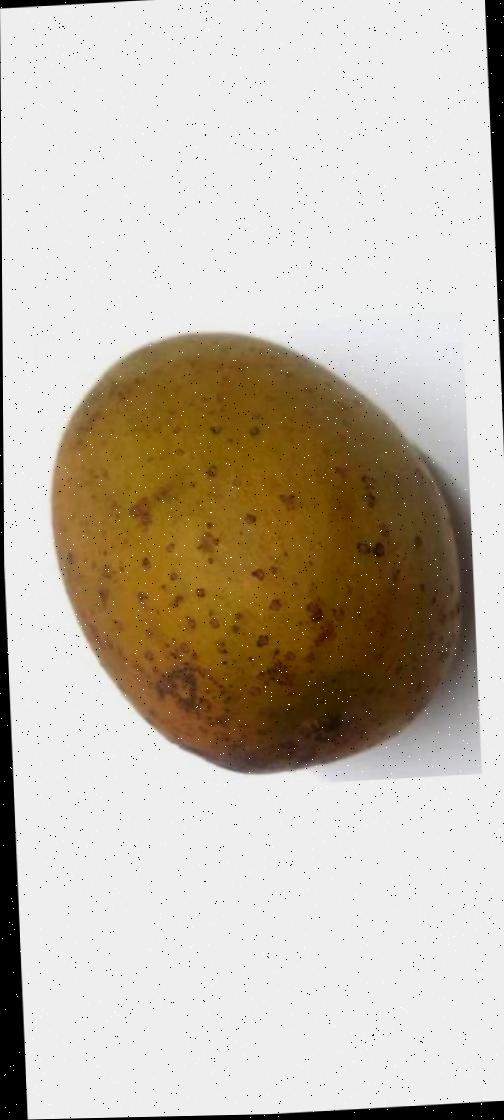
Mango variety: Gourmoti